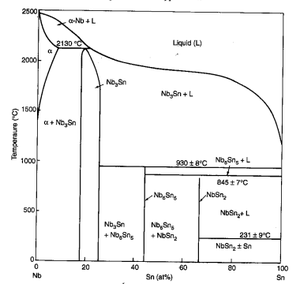
Montre que Nb3Sn est un composé intermétallique
Un composé intermétallique, ou semi-métallique, est l'association de métaux ou de métalloïdes entre eux par une liaison chimique. Le composé existe à une composition précise ou dans un domaine de composition défini et distinct des domaines de solutions solides basés sur les éléments purs. Il se forme également sous certaines conditions de pression et de température.